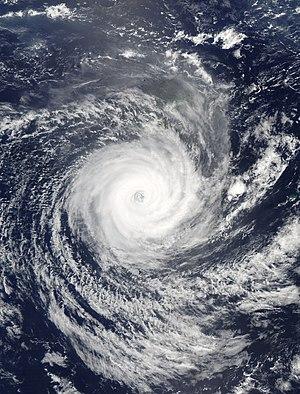
Le cyclone tropical sévère Gita est un cyclone tropical de force équivalente à la catégorie 4 de l'échelle de Saffir-Simpson de la saison cyclonique 2017-2018 dans l'océan Pacifique sud. C'est la deuxième tempête nommée et le premier cyclone majeur de cette saison. Gita est née le long d'un creux de mousson au début février 2018 et qui fut classé comme perturbation tropicale le 3 février près du Vanuatu. Le système serpenta pendant plusieurs jours dans la région sans peu de développement puis se dirigea vers l'est à partir de Fidji, s'organisant en un cyclone tropical de catégorie 1 le 9 février près de Samoa. Il effectua ensuite un tournant dans le sens des aiguilles d'une montre tout en s'intensifiant rapidement un cyclone tropical sévère, dans l'échelle australienne des cyclones, le 10 février près de Niue.